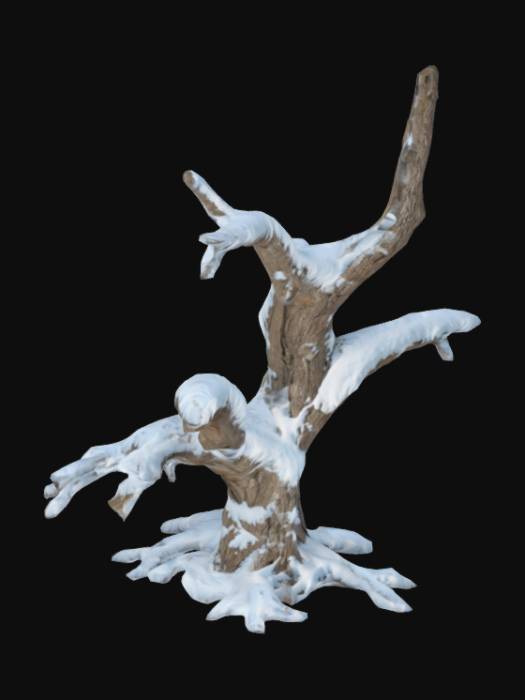
미적 점수 (1~10점): 6